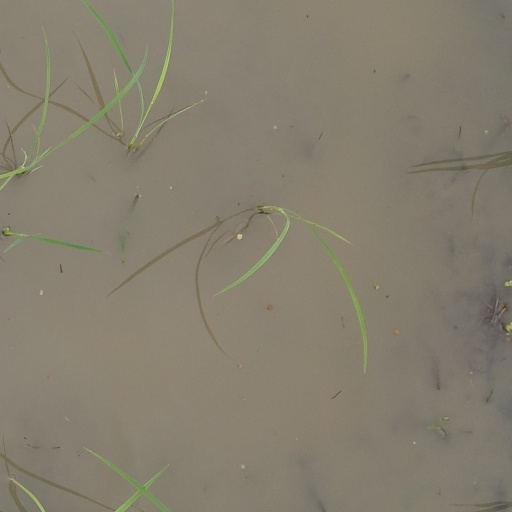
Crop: rice